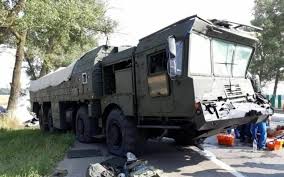
Label: Iskander